Desi Arnaz

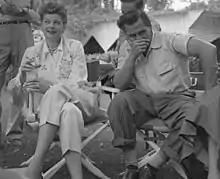
Lucille Ball and Arnaz in Los Angeles, 1953

With Ball, Arnaz founded Desilu Productions in 1950, initially to produce the vaudeville-style touring act that led to "I Love Lucy". At that time, most television programs were broadcast live, and as the largest markets were in New York, the rest of the country received only kinescope images. Karl Freund, Arnaz's cameraman, and even Arnaz himself have been credited with the development of the multiple-camera setup production style using adjacent sets in front of a live audience that became the standard for subsequent situation comedies. The use of film enabled every station around the country to broadcast high-quality images of the show. Arnaz was told that it would be impossible to allow an audience onto a sound stage, but he worked with Freund to design a set that would accommodate an audience, allow filming, and adhere to fire and safety codes. Due to the expense of 35mm film, Arnaz and Ball agreed to salary cuts. In return, they retained the rights to the films. This was the basis for their invention of re-runs and syndicating TV shows (a huge source of new revenue).